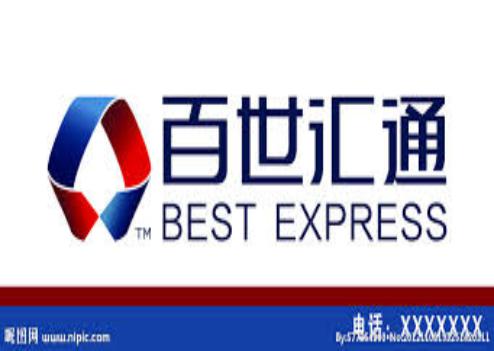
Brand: BEST EXPRESS-1
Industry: Others